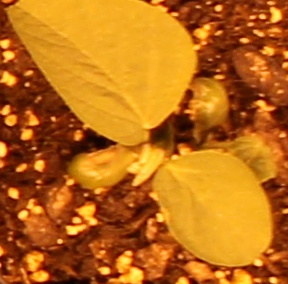
Label: Soybean